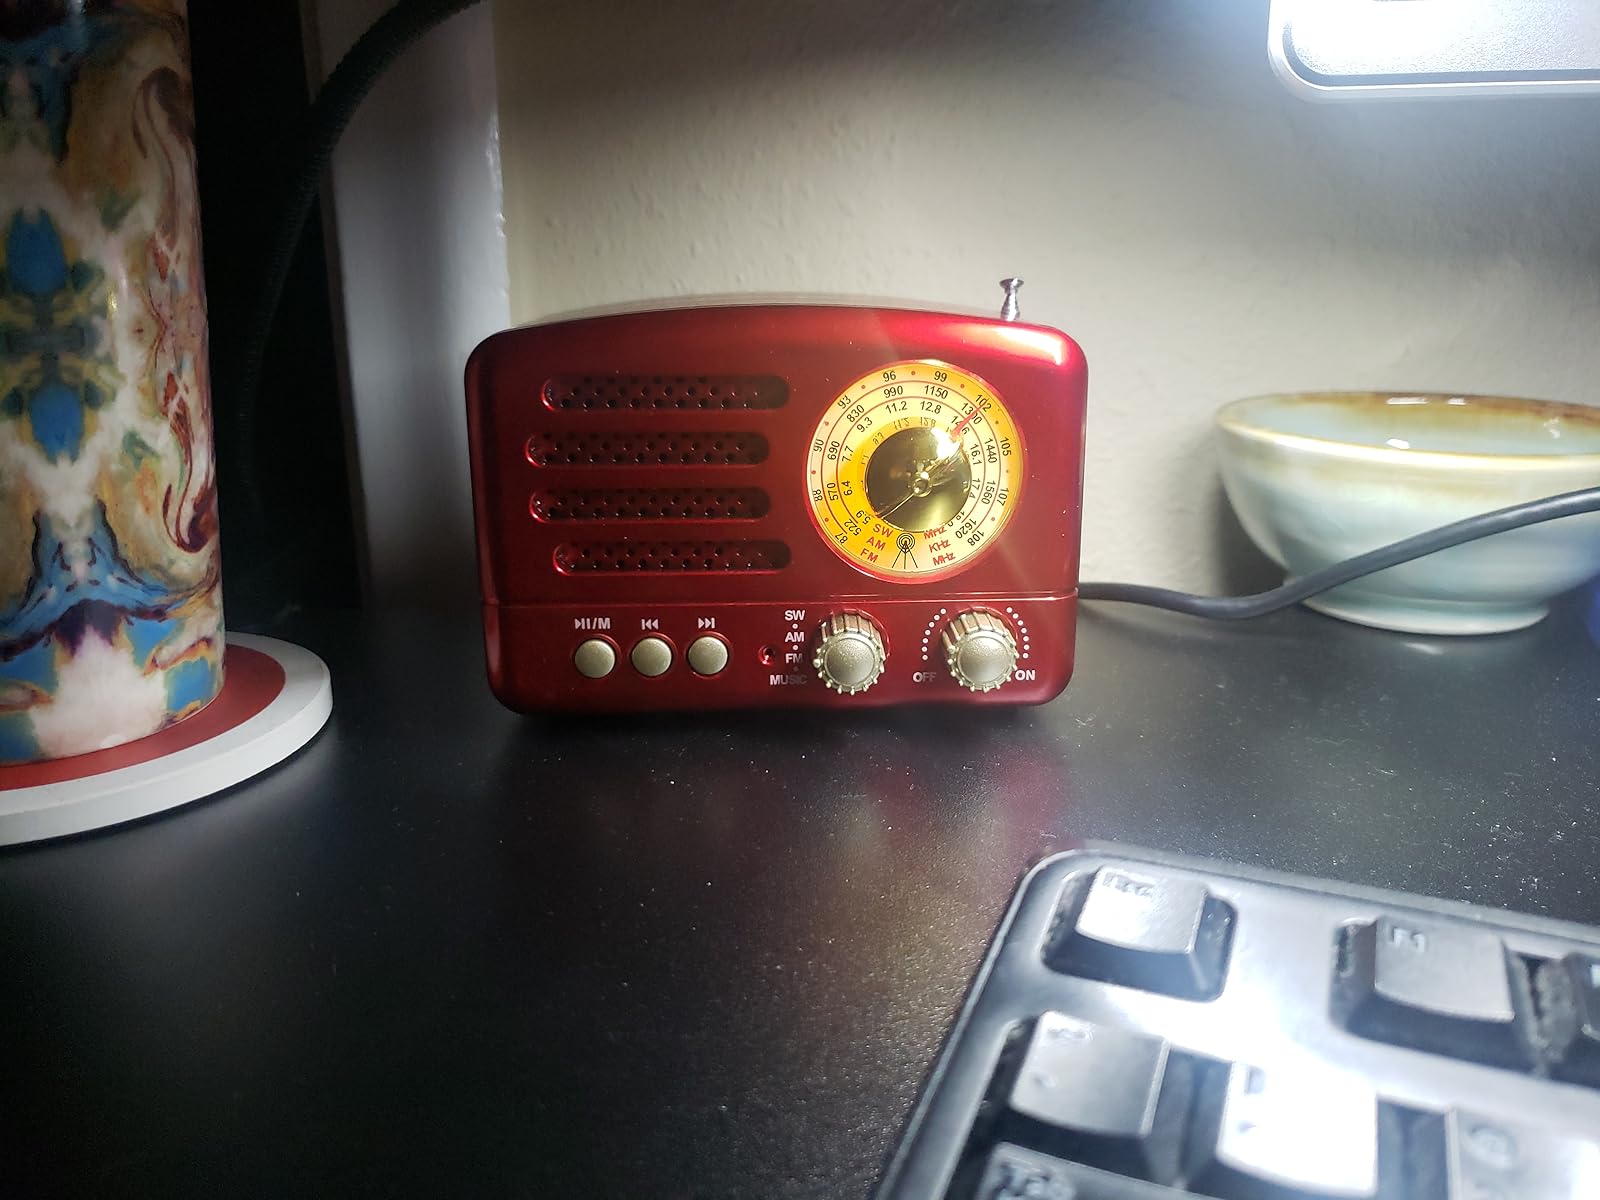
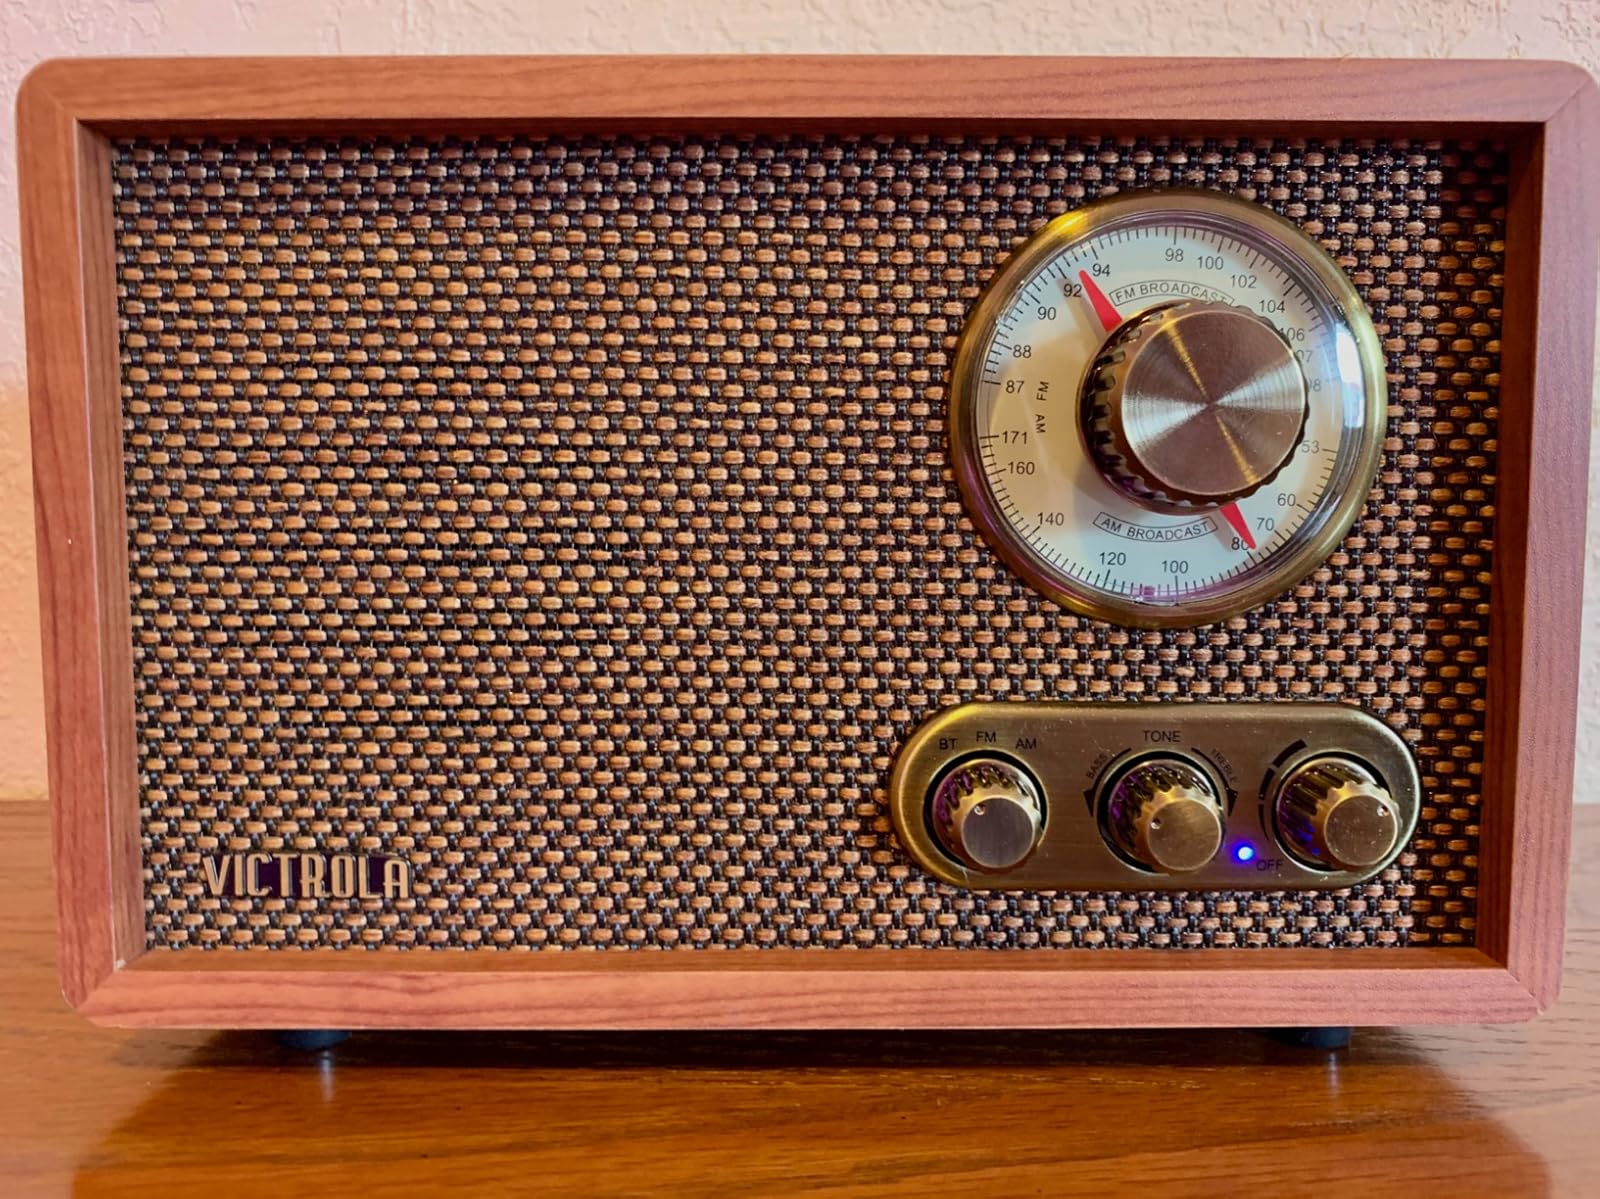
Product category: radio
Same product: no